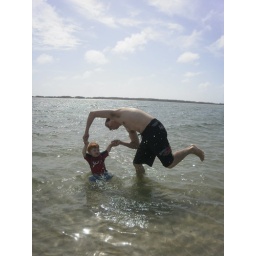
on vacation sunshine coast and having fun in the water 26/12/09